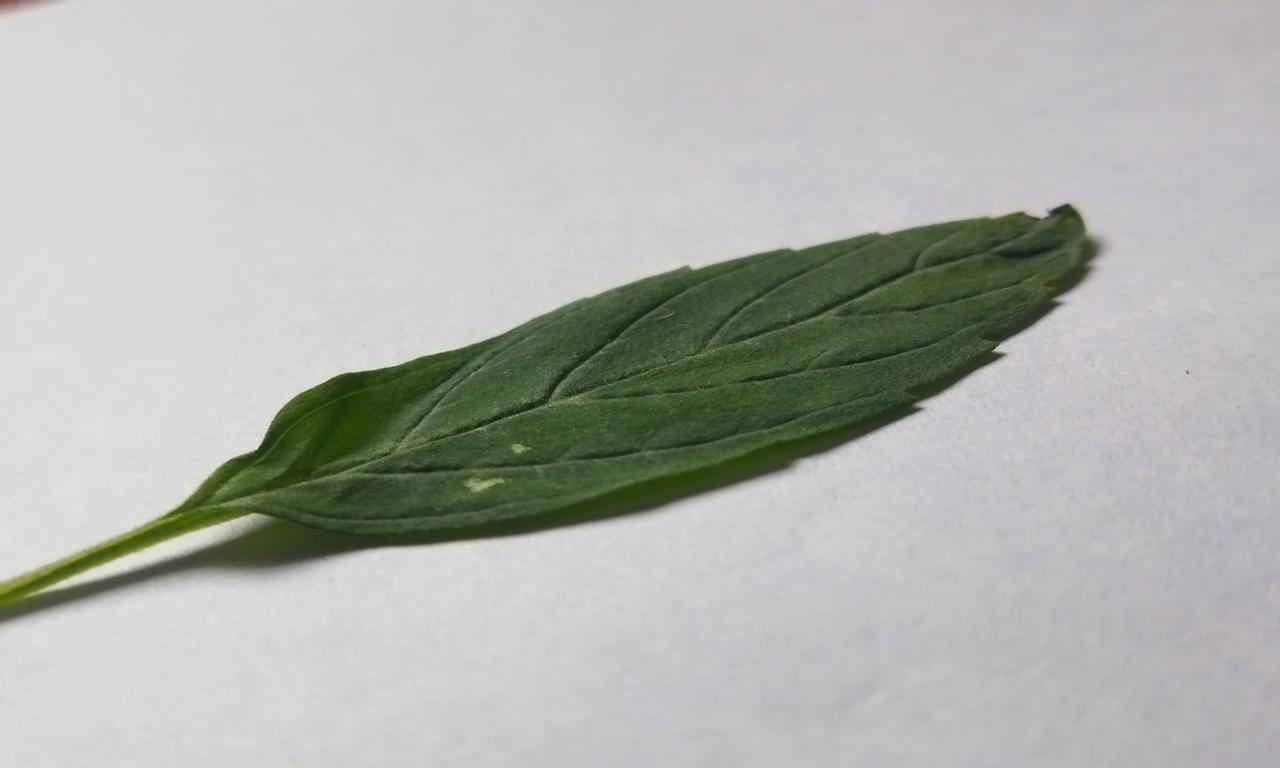
Label: Fresh